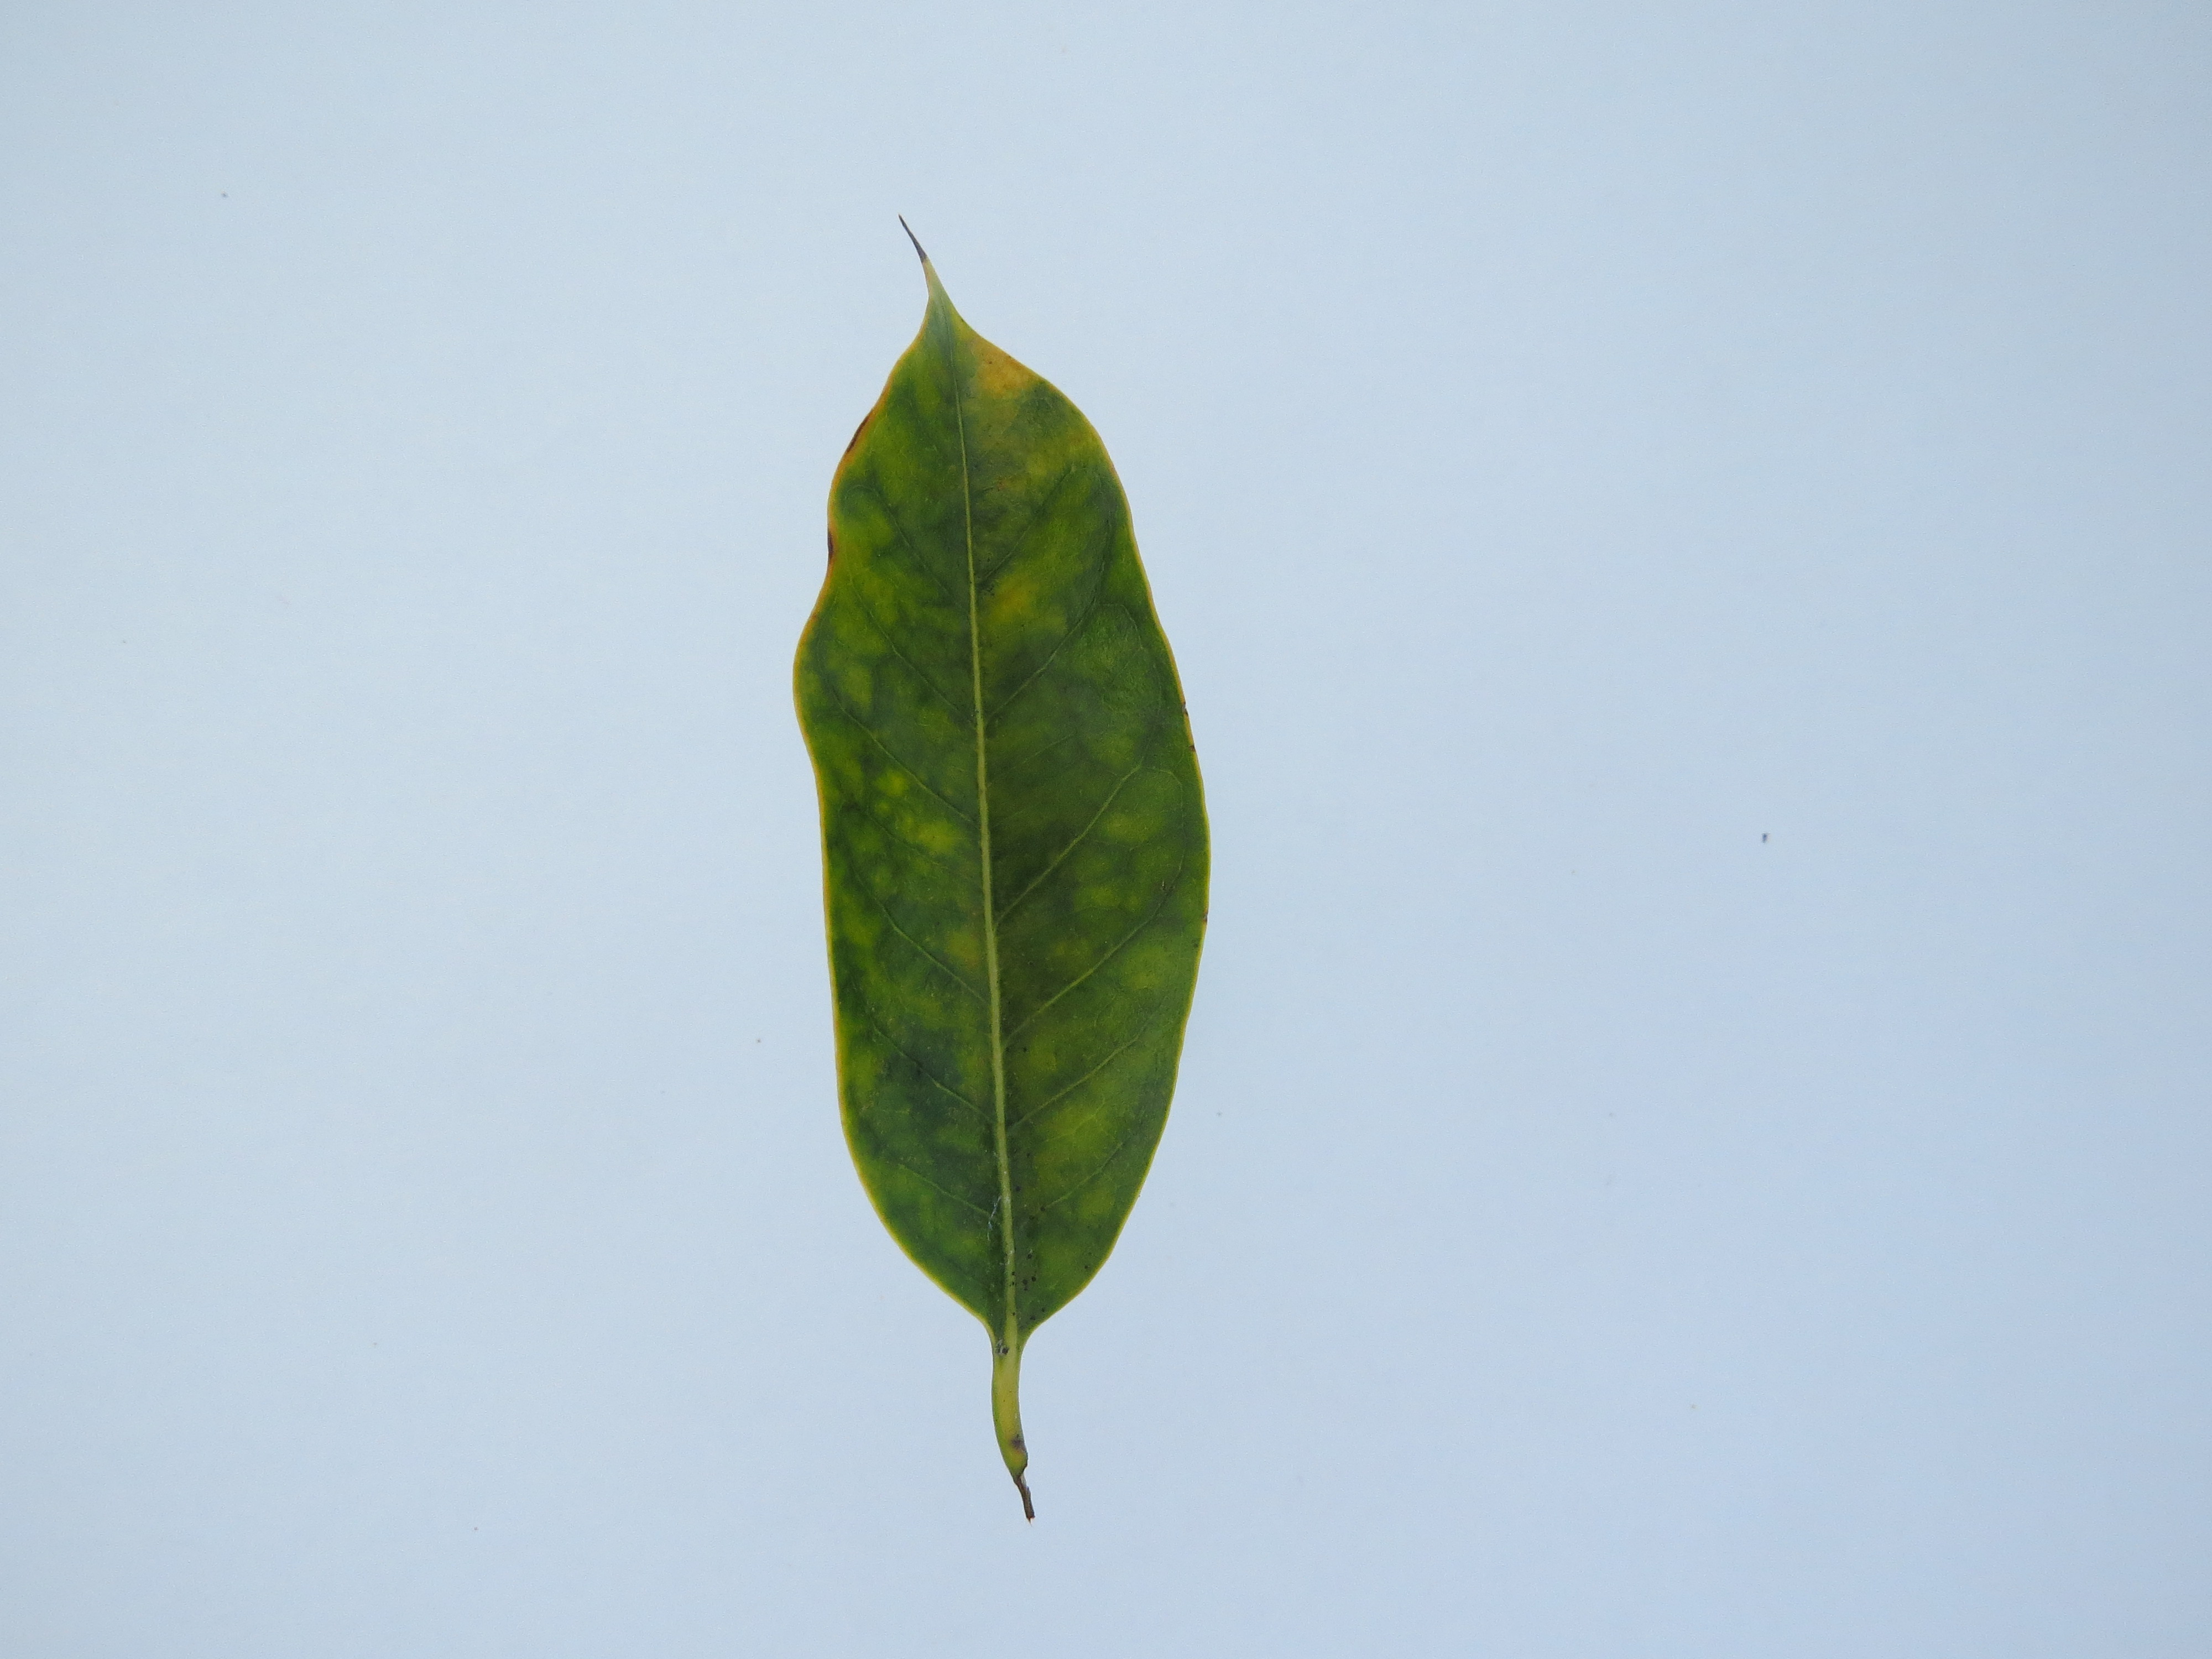
Label: nitrogen-N